Sandane Airport

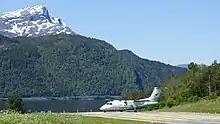
Widerøe de Havilland Canada Dash-8 103 positioning for takeoff at the far end of the runway near E39 route

Widerøe provides the only scheduled services at Sandane Airport. They are operated as public service obligation with the Ministry of Transport and Communications and are flown with Dash 8-100 aircraft. Services are provided to Oslo with intermediate stops in Sogndal. Operation of the airport runs at a deficit of NOK 20 million in 2012. In addition the routes are subsidies at a cost of NOK 1163 per passenger. Combined the air service received subsidies of NOK 1,476 per year.